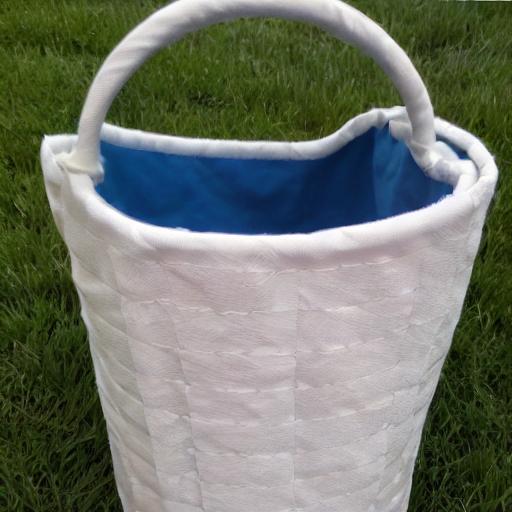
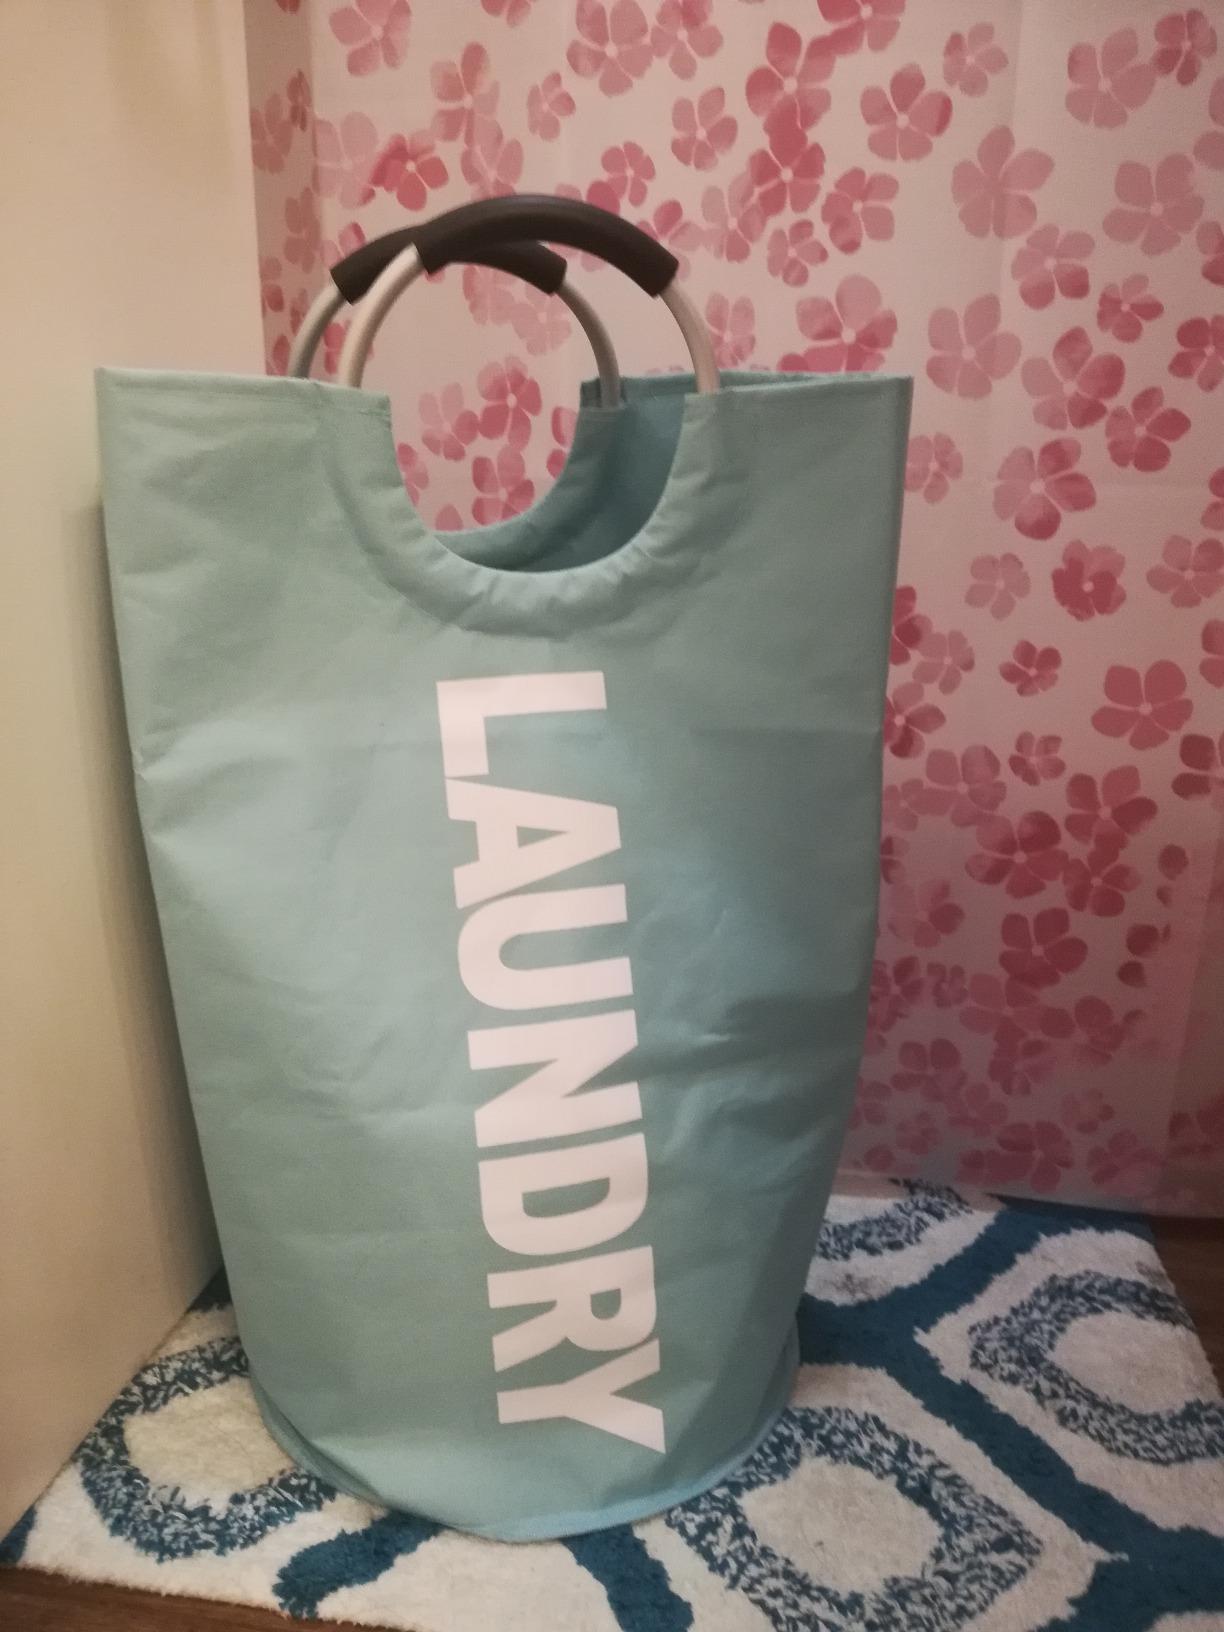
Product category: items_hamper
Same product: no